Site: brandenburg
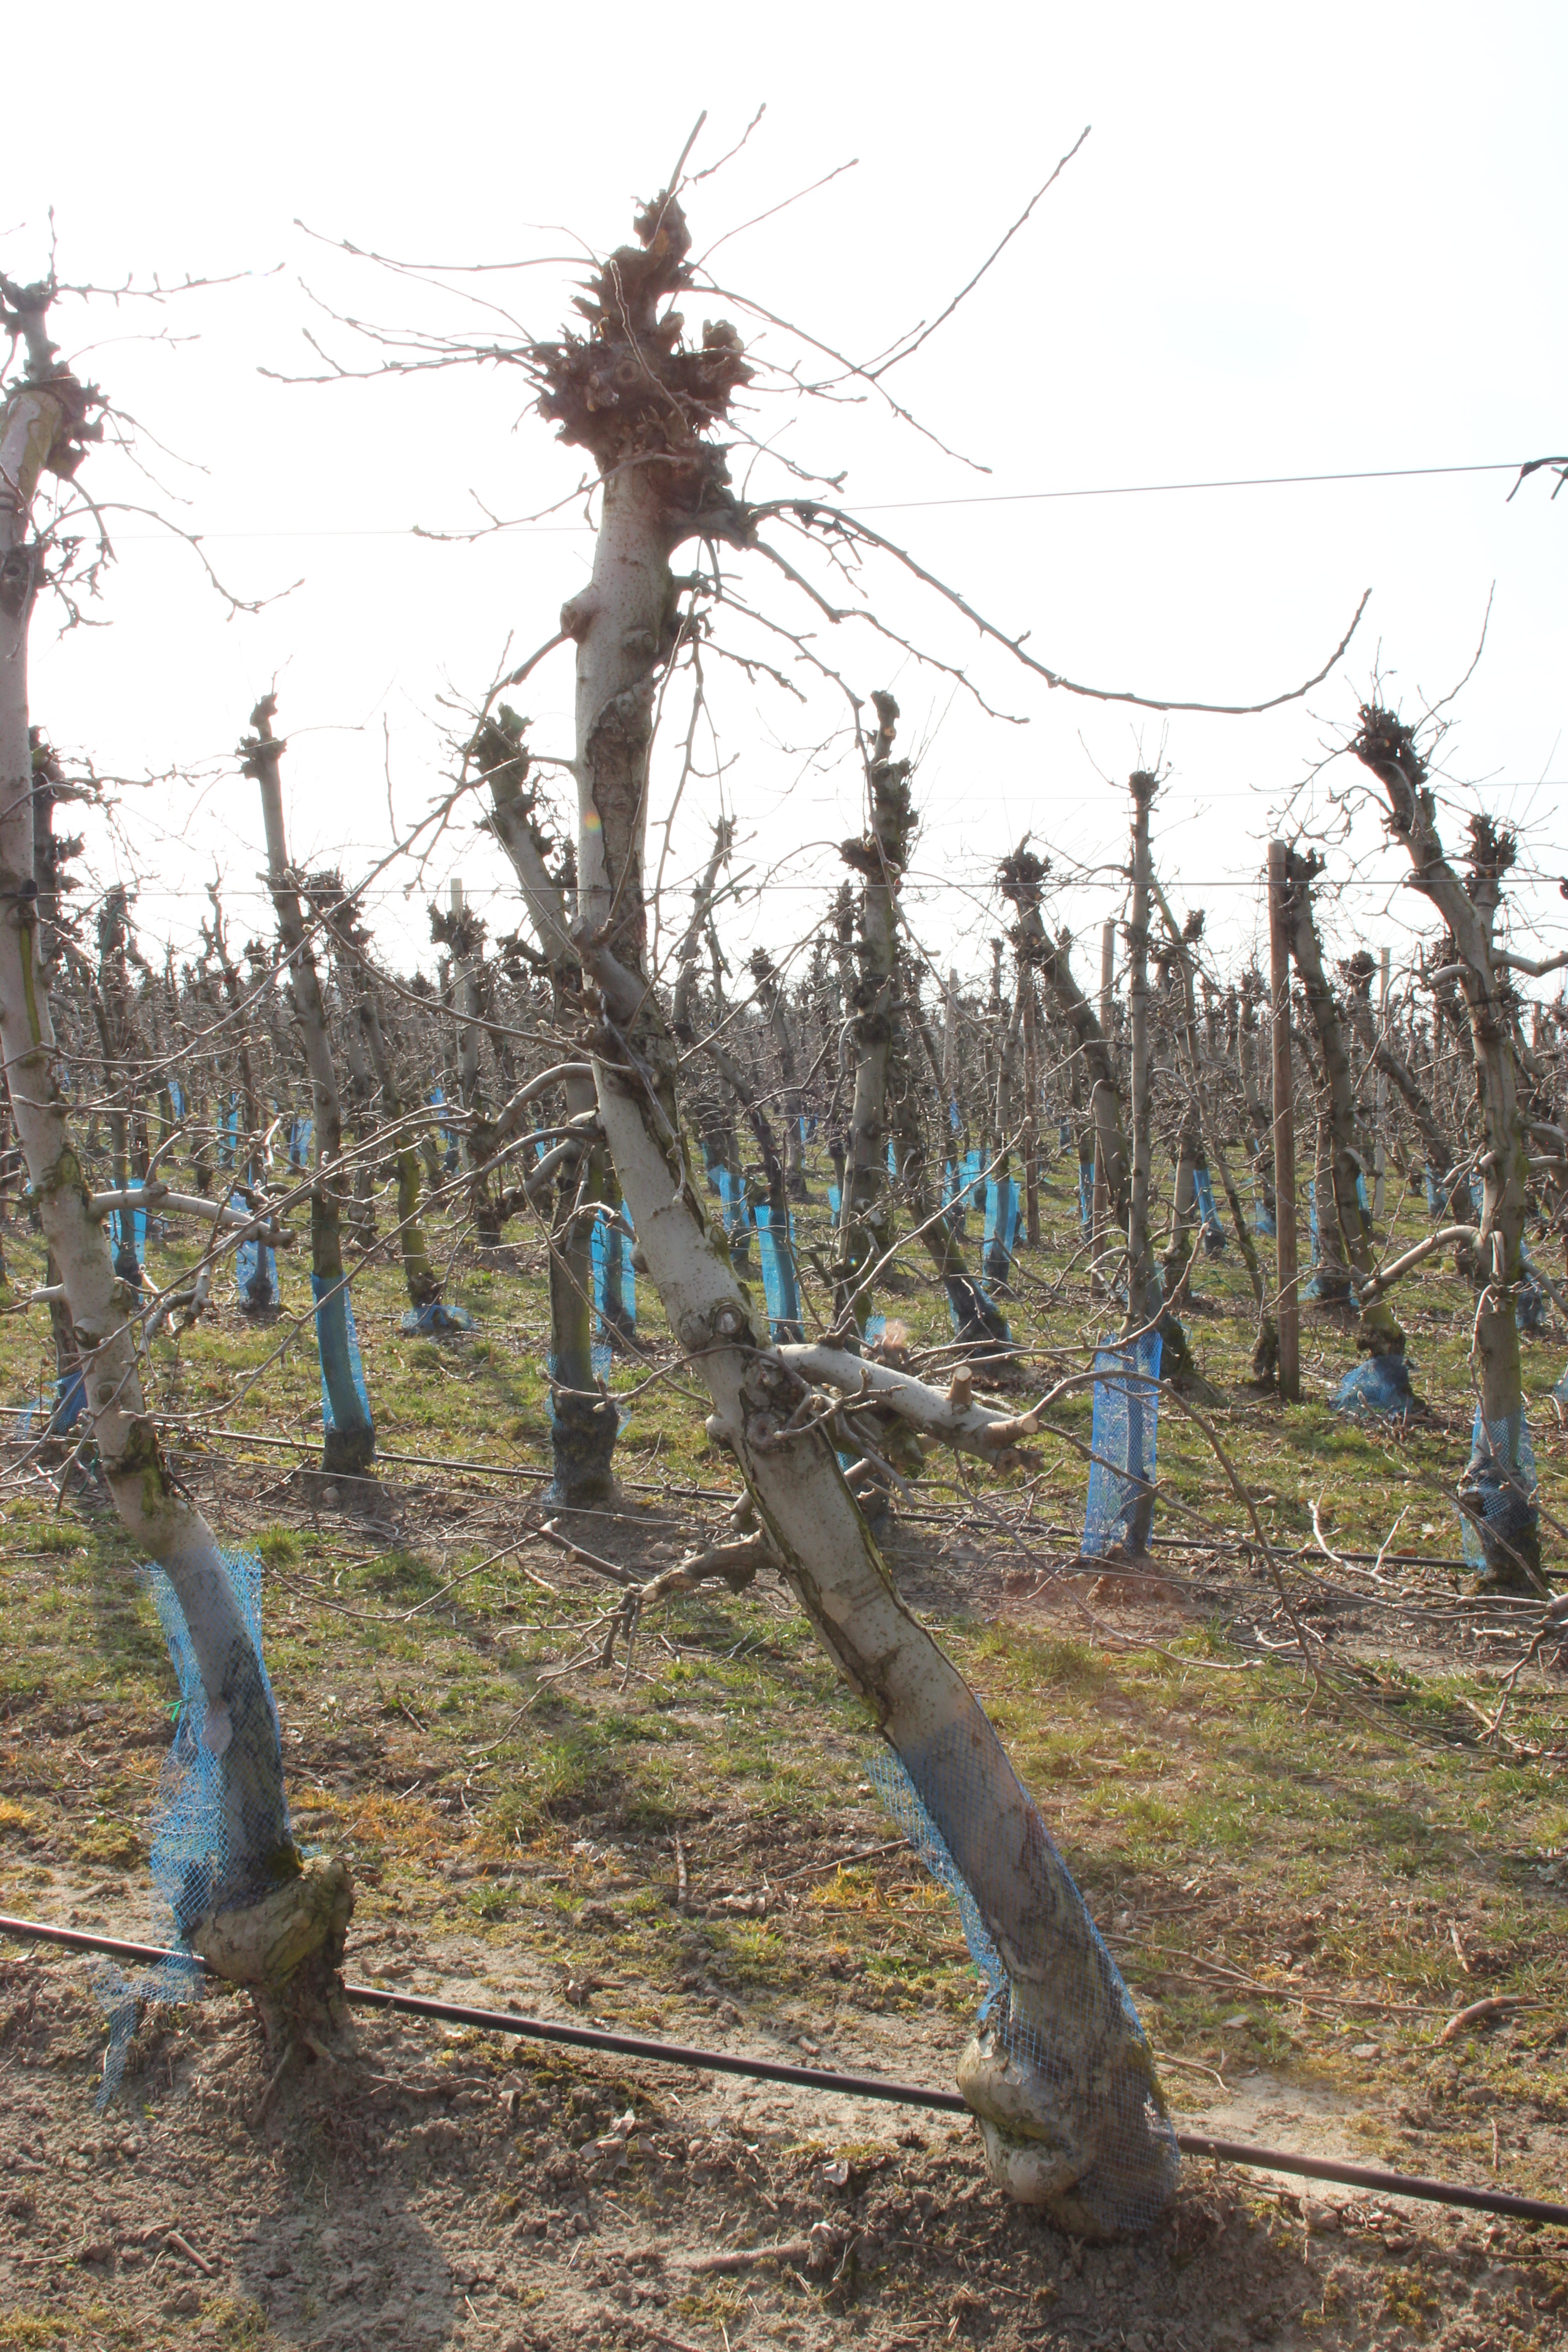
Growth stage (BBCH 03): Bud development